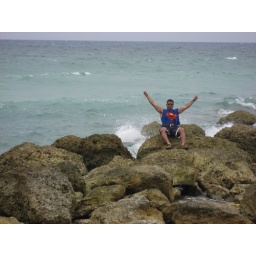
sitting on rock in ocean